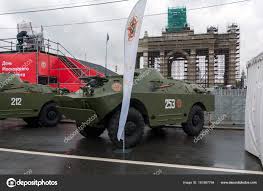
Label: BRDM